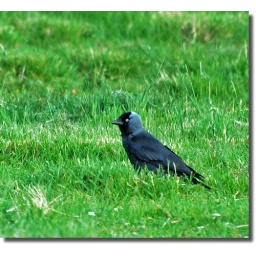
Strolling around the newly cut grass in Nick-Nicks paddock. I love their blue eyes!